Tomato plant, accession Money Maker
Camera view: bottom (45 deg); turntable rotation: 90 degrees
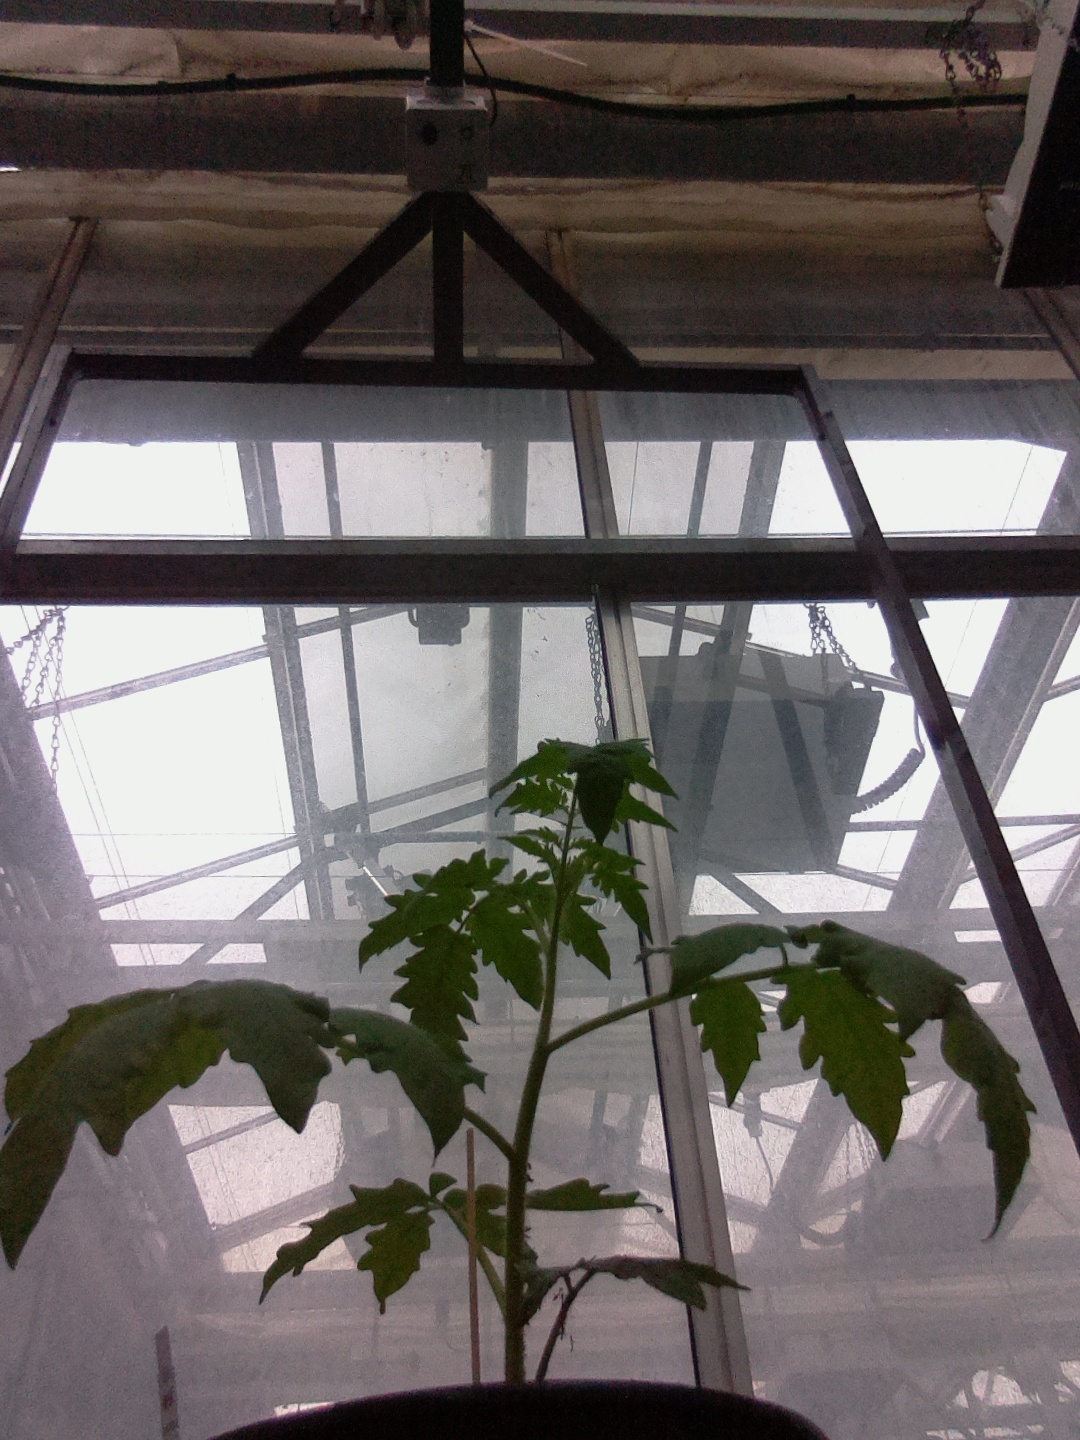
BBCH growth stage 13: 6 of true leaves visible